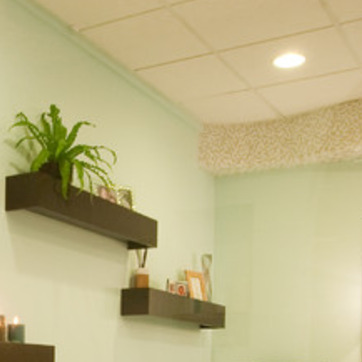
Material: mirror